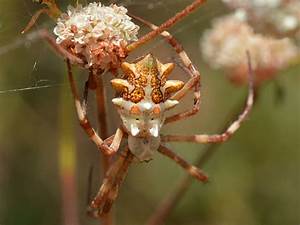
Label: spider